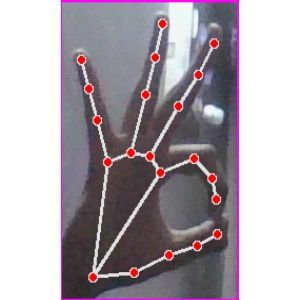
अक्षर: ण